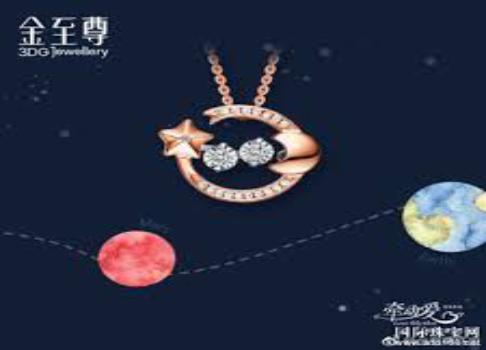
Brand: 3D-GOLD
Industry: Clothes